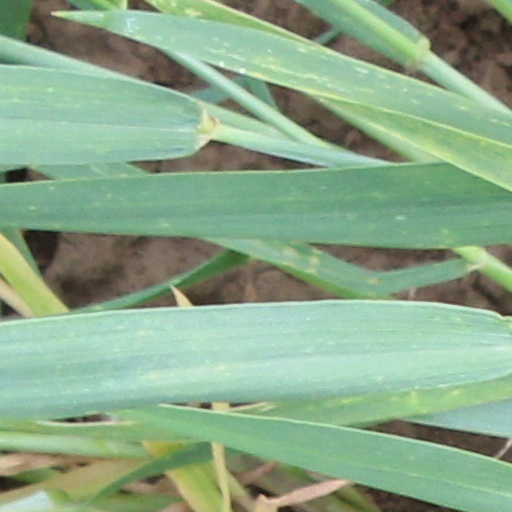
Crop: wheat